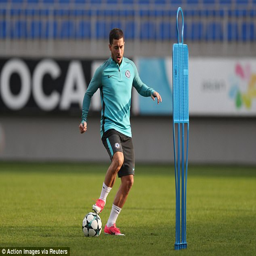
hazard dribbles with the ball as person prepared for the clash